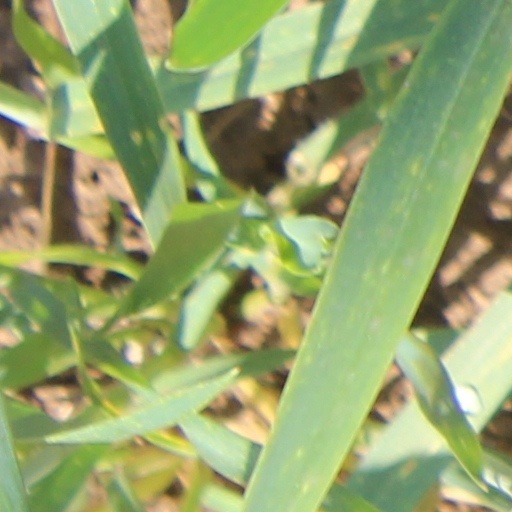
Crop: wheat